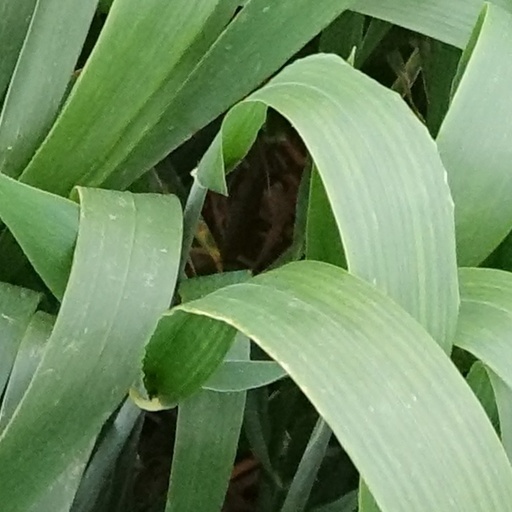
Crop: wheat